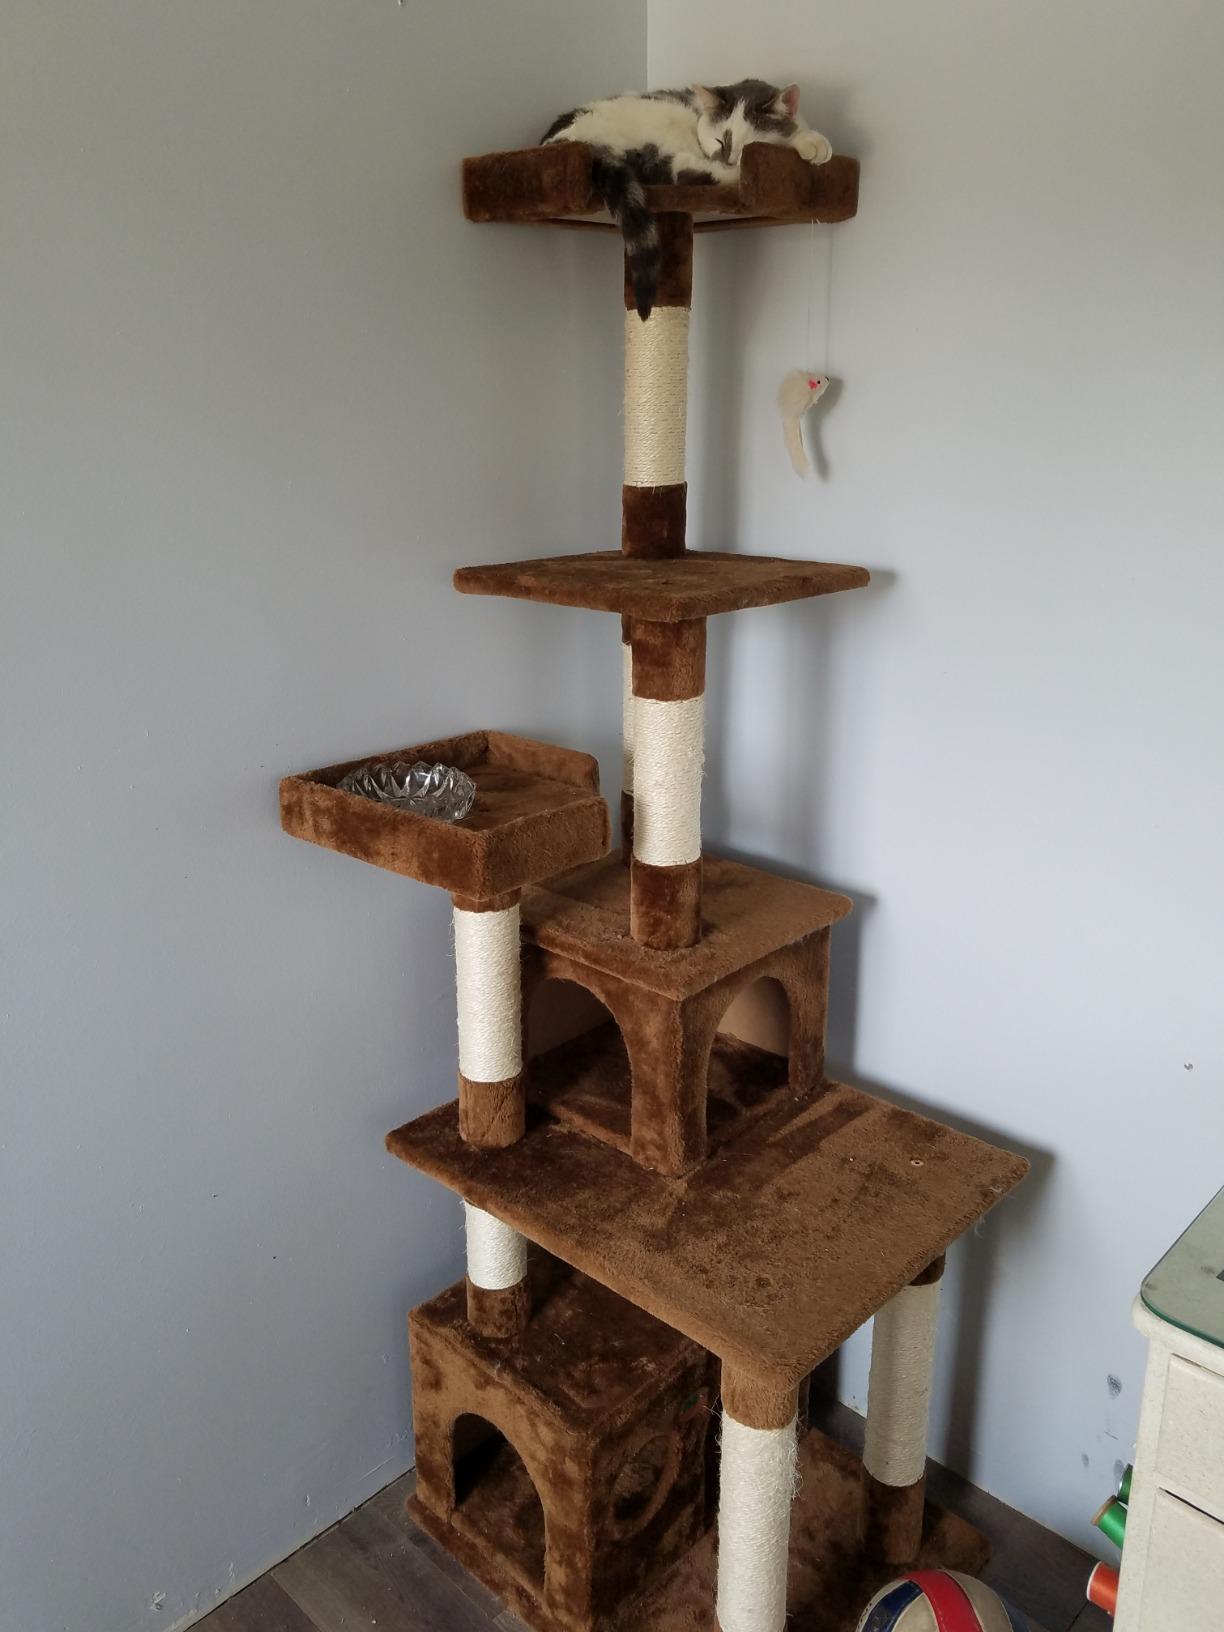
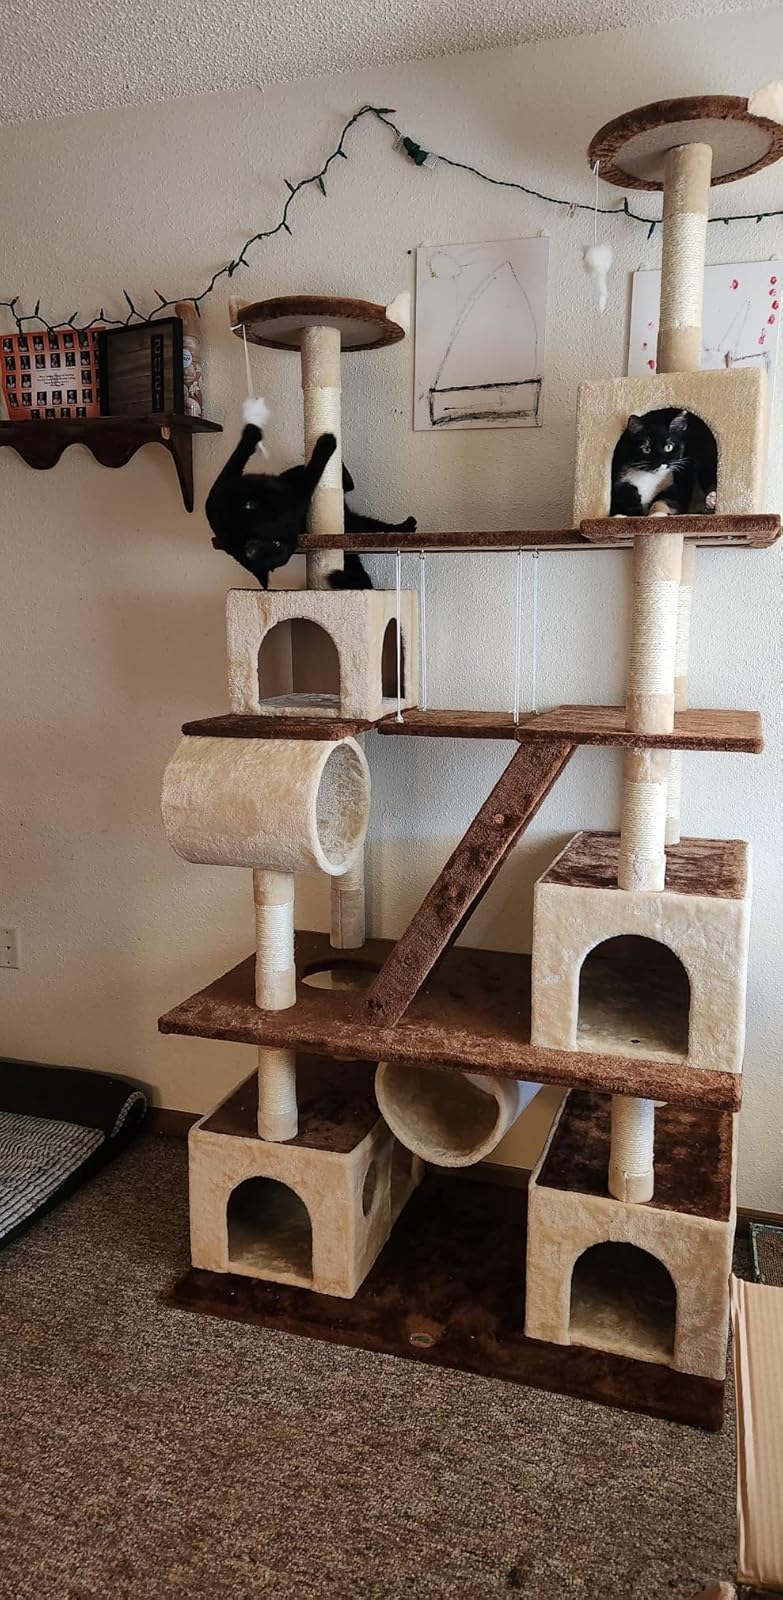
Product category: items_cat tree
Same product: no